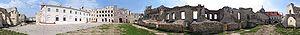
Janowiec est un village de la gmina de Janowiec du powiat de Puławy dans la voïvodie de Lublin, situé dans l'est de la Pologne.